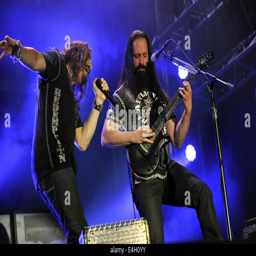
the singer and guitarist , perform at the music festival